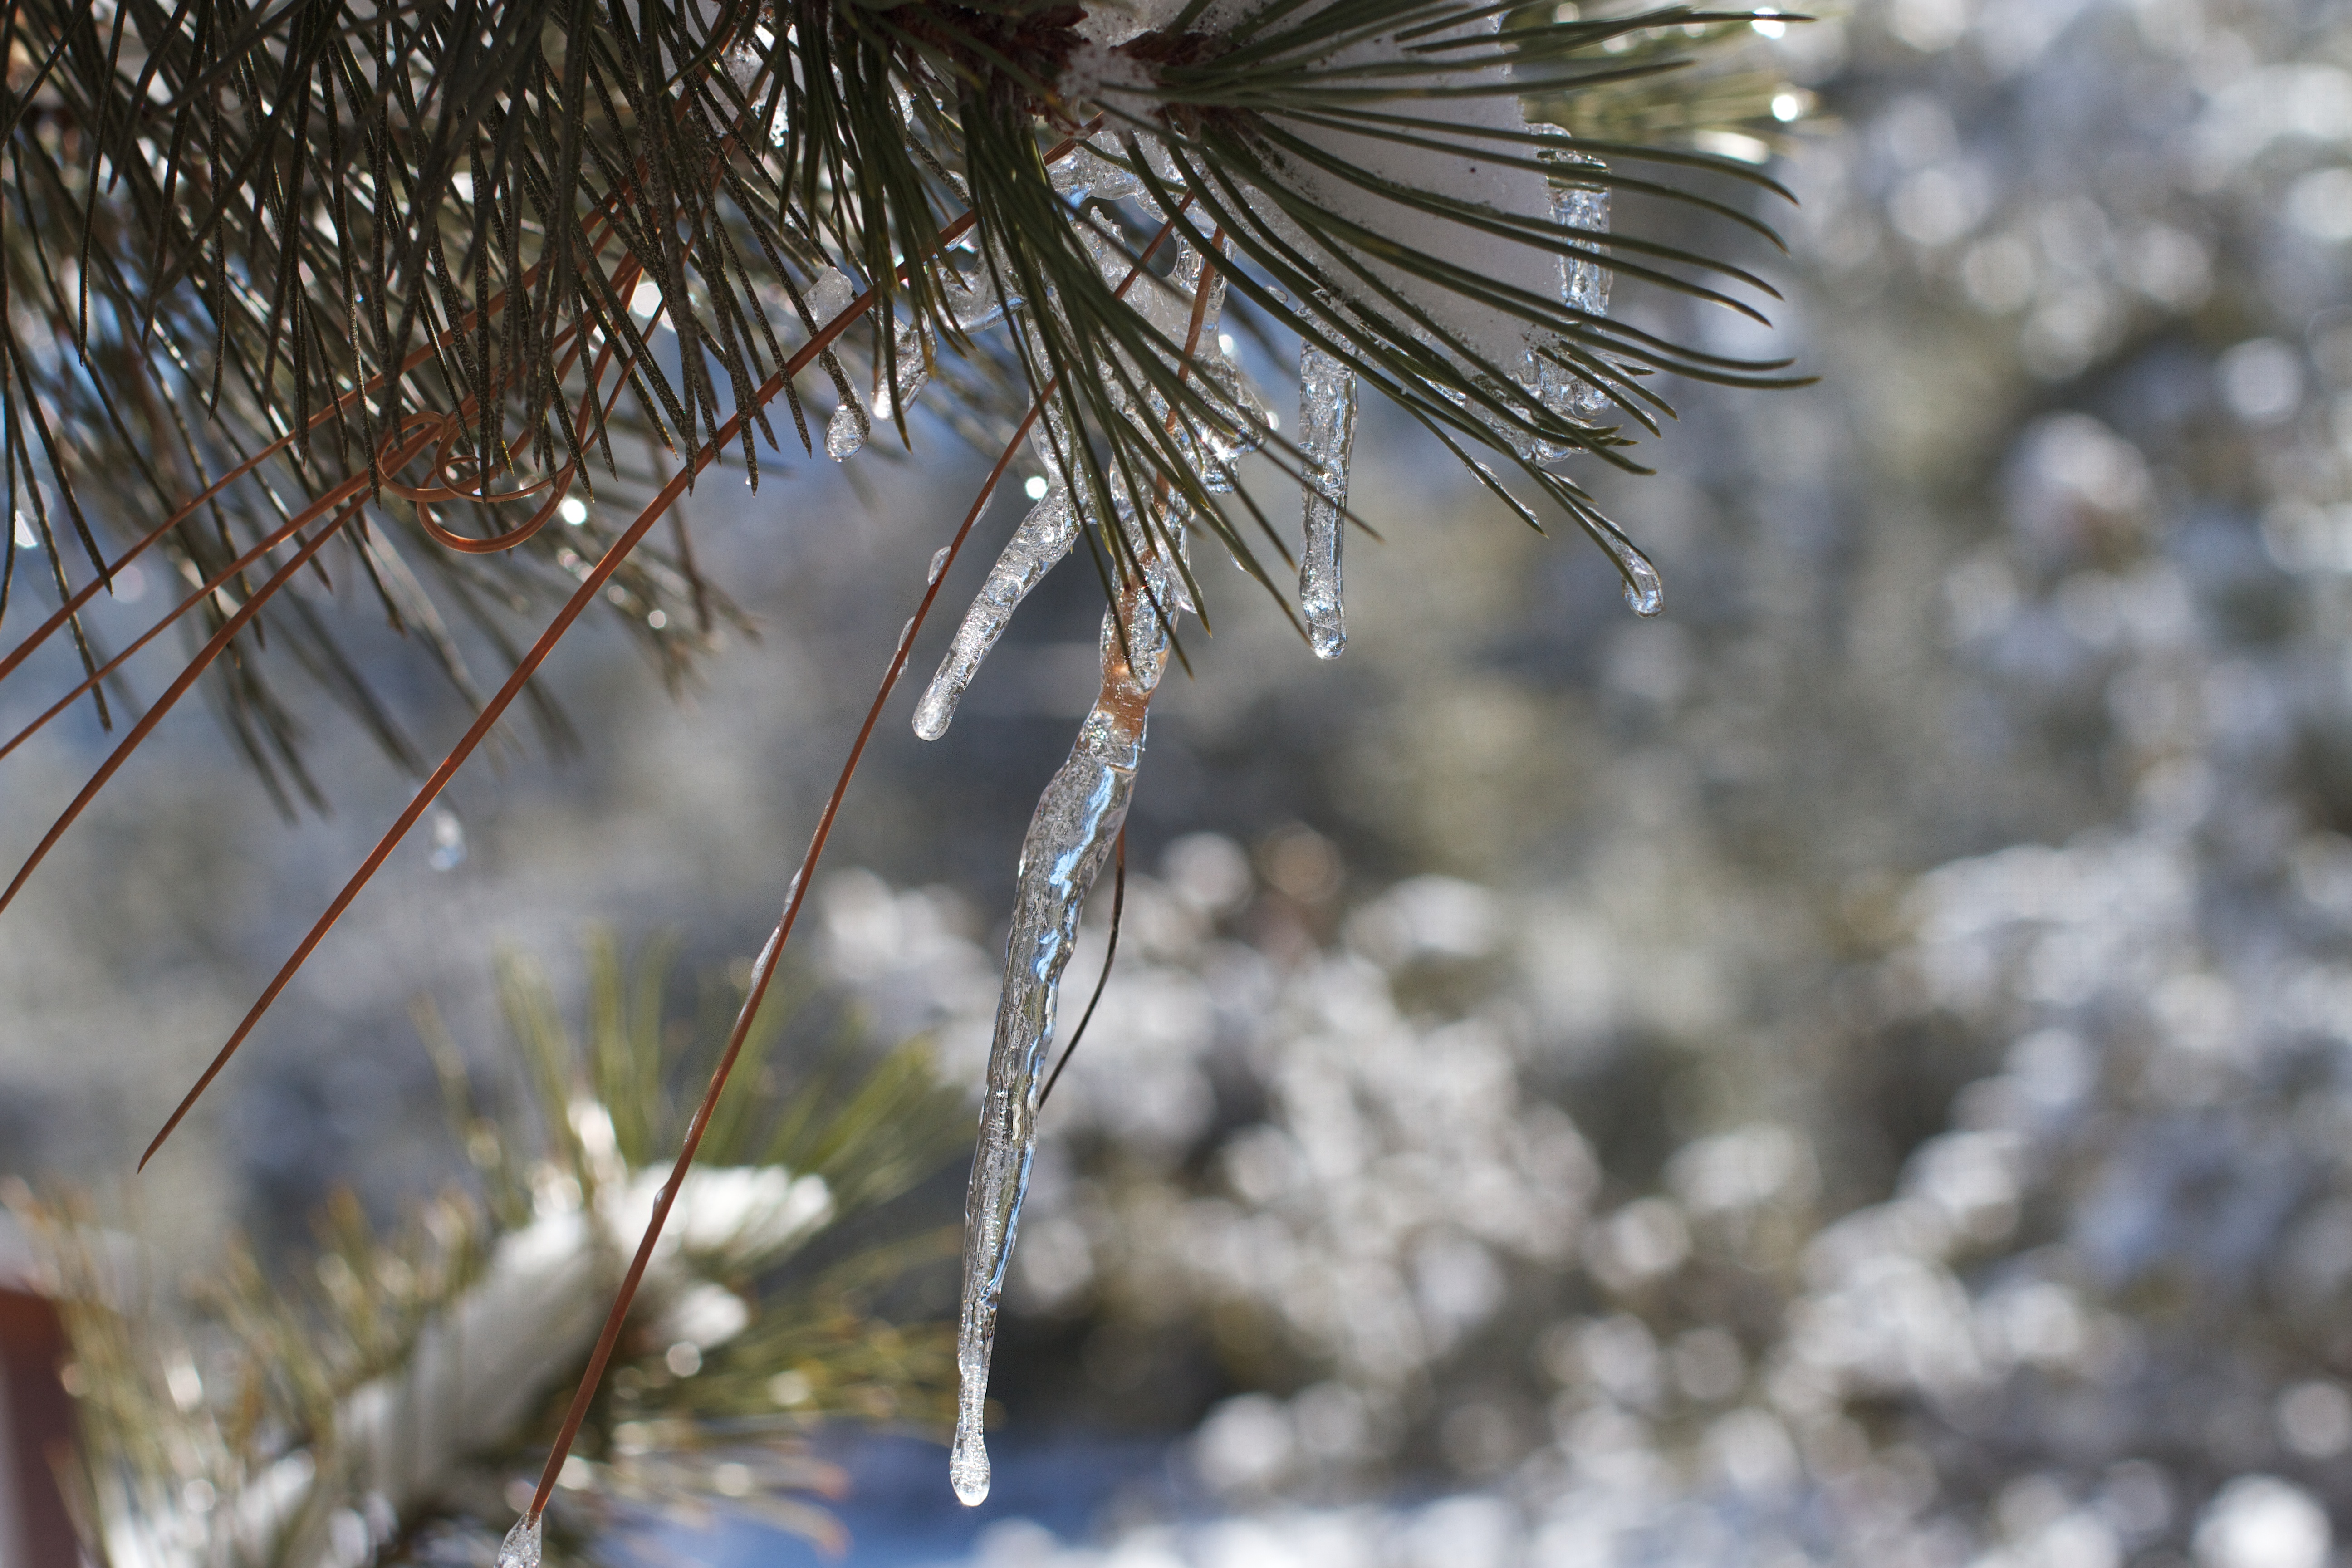
tree, nature, branch, blossom, snow, winter, plant, sky, sunlight, leaf, flower, frost, ice, spring, weather, flora, season, twig, close up, spruce, icicle, freezing, macro photography, woody plant